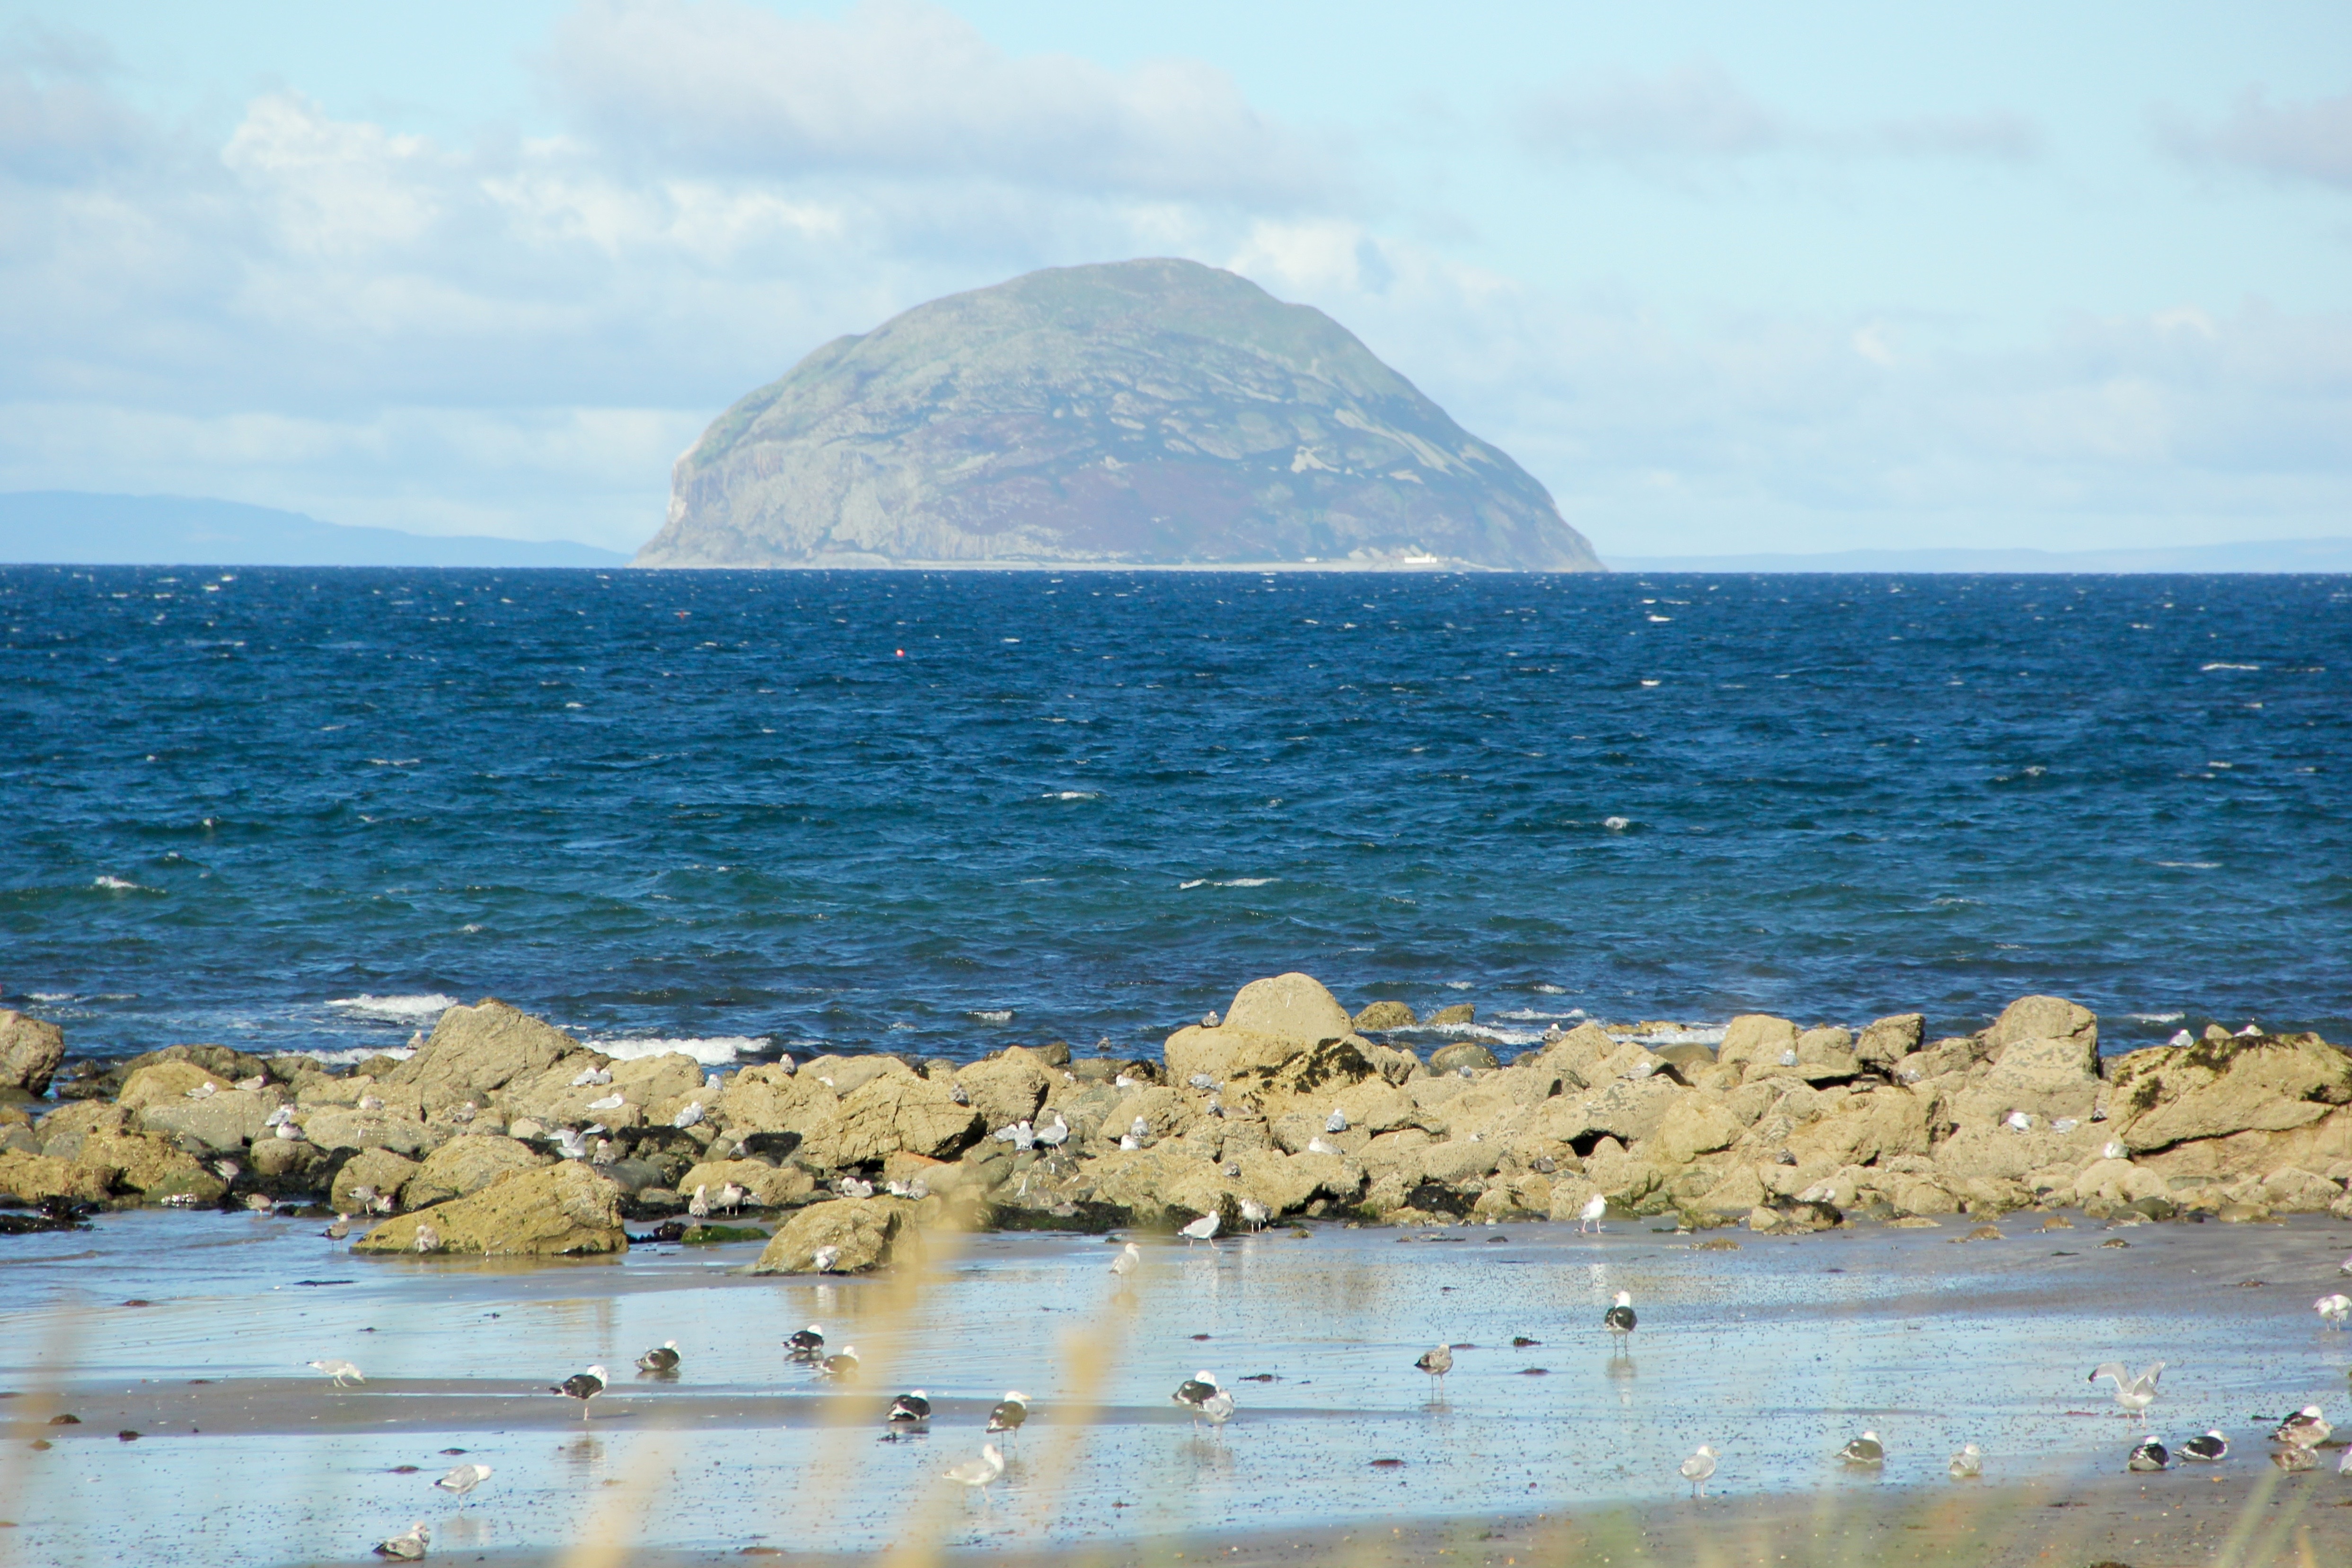
beach, sea, coast, water, nature, sand, rock, ocean, horizon, mountain, shore, wave, lake, view, vacation, travel, cove, bay, island, tourism, terrain, body of water, stones, scotland, scottish, cape, islet, wind wave